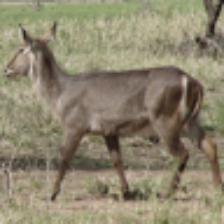
Label: NonHuman